Shine (Singapore festival)

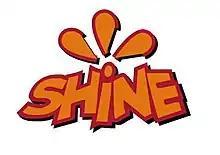
SHINE Logo

SHINE is a nationwide festival in Singapore "by youth, for youth' and is jointly supported by the Ministry of Social and Family Development and the National Youth Council.